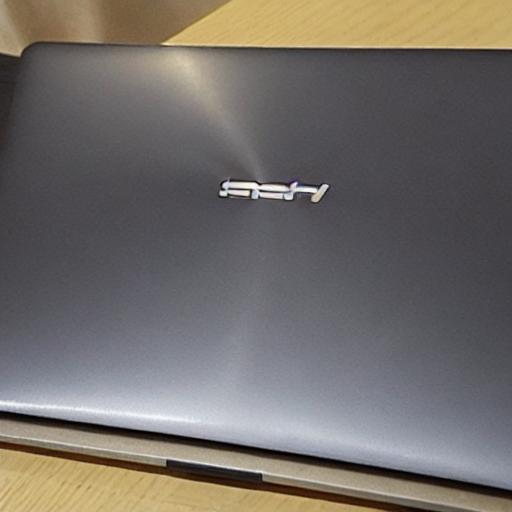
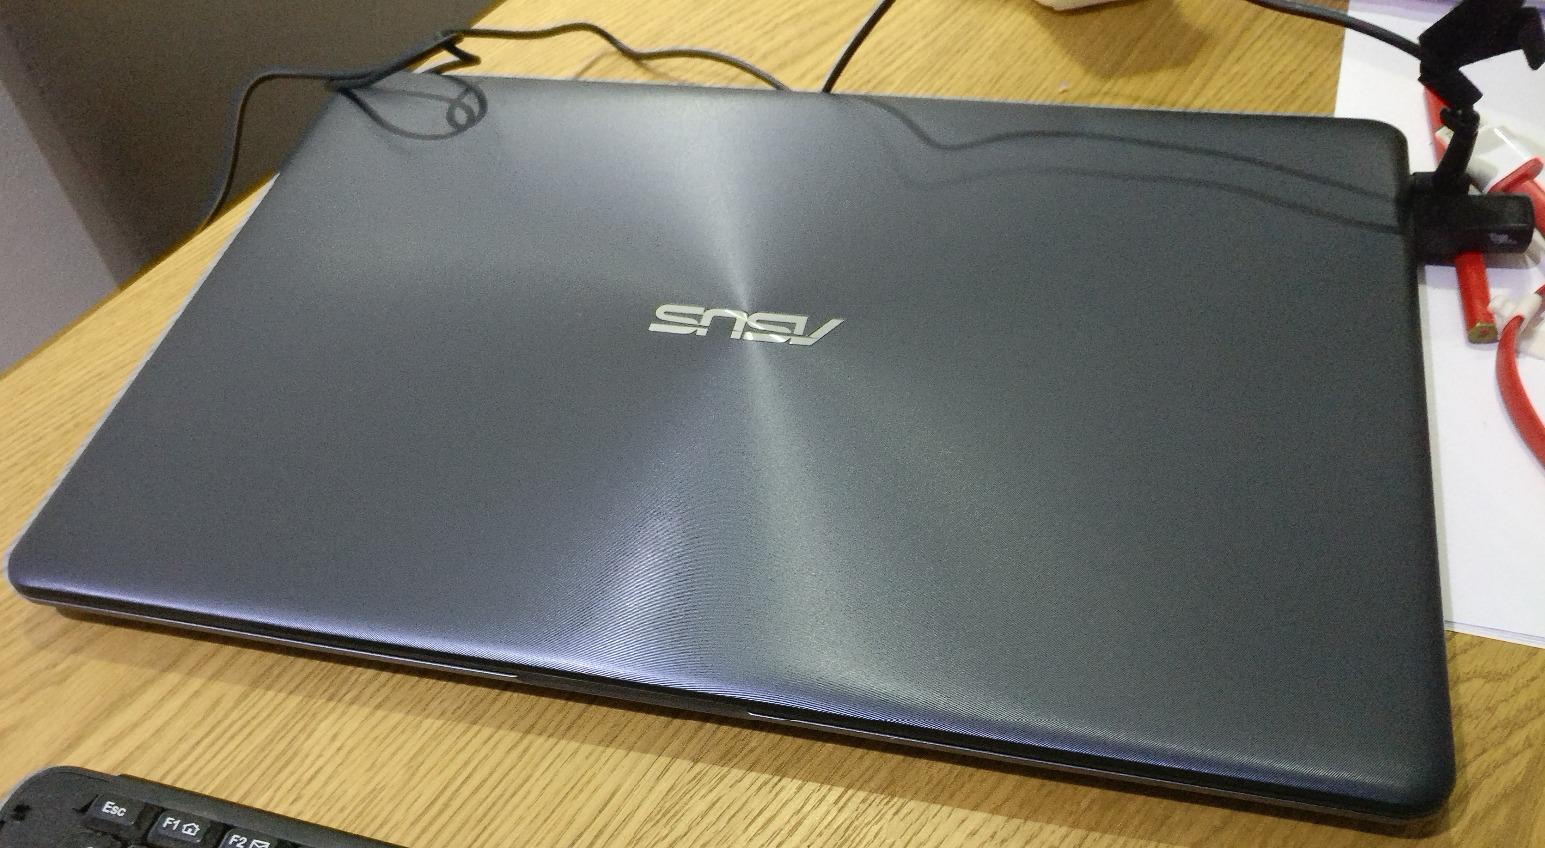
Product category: laptop
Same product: no